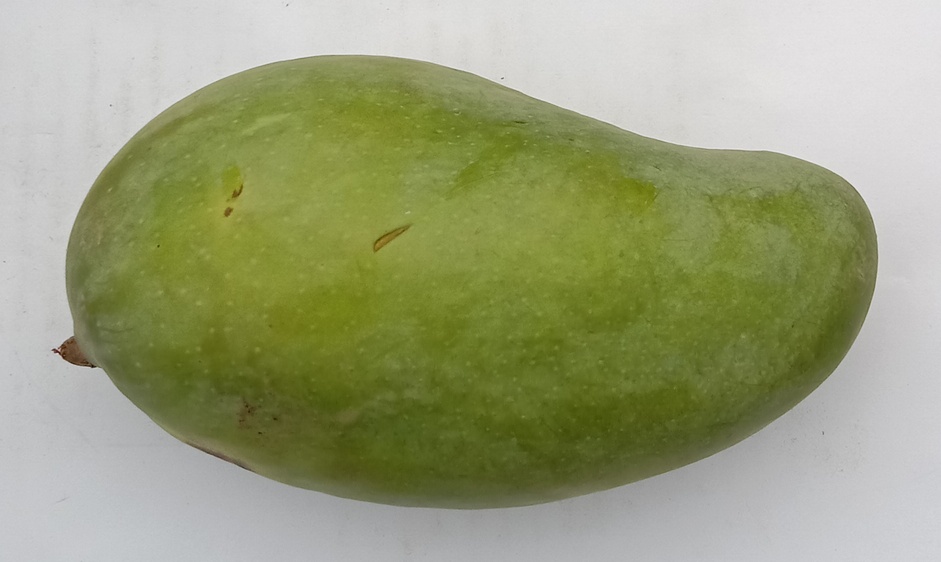
Mango variety: Sindhri